Buzz!: Quiz World

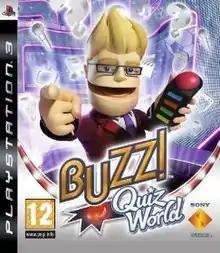
"Buzz!: Quiz World" cover

Buzz!: Quiz World is a 2009 party video game developed by Relentless Software and published by Sony Computer Entertainment for the PlayStation 3 and PlayStation Portable. It is the ninth instalment in the "Buzz!" series. It allows users to use question packs purchased for previous Buzz! games as well as supporting user created content and online play. Unlike the previous instalments on the console, the PlayStation Portable version of "Buzz: Quiz World", again developed by Curve Studios, supports DLC. As with all previous Buzz games the game is available in a game only (Solus) version or in a bundle which includes 4 wireless Buzz! Buzzers and a USB dongle for wireless connectivity (each dongle can connect 4 buzzers to the PlayStation 3).